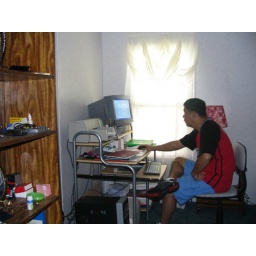
our computer in daddy and mama's bedroom